Key System

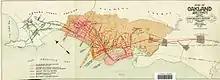
1911 map showing the various streetcar and commuter train lines that would later become the Key System

Until the Bay Bridge railway began operation, Key commuter trains had no letter designation. They were generally referred to by the principal street or district they served, though the Key System did not have any formal naming scheme outside of letter designations.